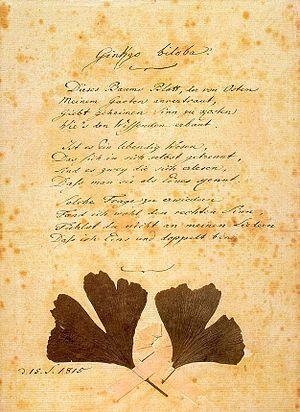
L’Arbre aux quarante écus, l’Abricotier d'argent, Ginkgo est une espèce d'arbres et la seule représentante actuelle de la famille des Ginkgoaceae. C'est la seule espèce actuelle de la division des ginkgophyta. Elle est considérée comme une espèce panchronique. C'est la plus ancienne famille d'arbres connue, puisqu'elle serait apparue il y a plus de 270 millions d'années. Elle existait déjà une quarantaine de millions d'années avant l'apparition des dinosaures.
Le Divan occidental-oriental est le dernier recueil poétique majeur composé par Johann Wolfgang von Goethe. Il comprend douze livres parus de 1819 à 1827, chacun comportant un titre oriental et un titre en allemand.